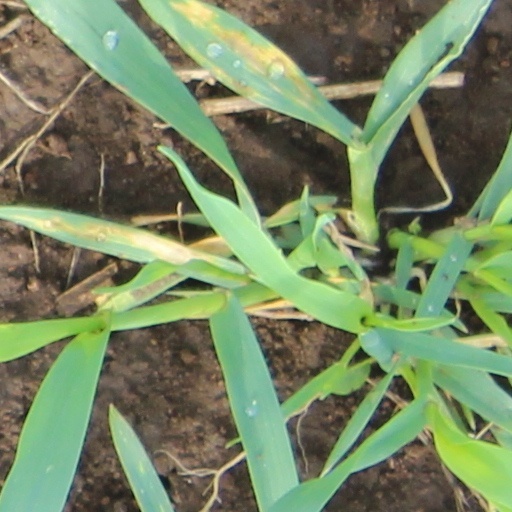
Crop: wheat